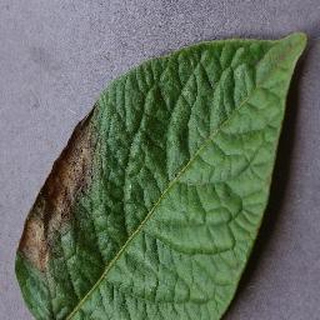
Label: potato_late_blight